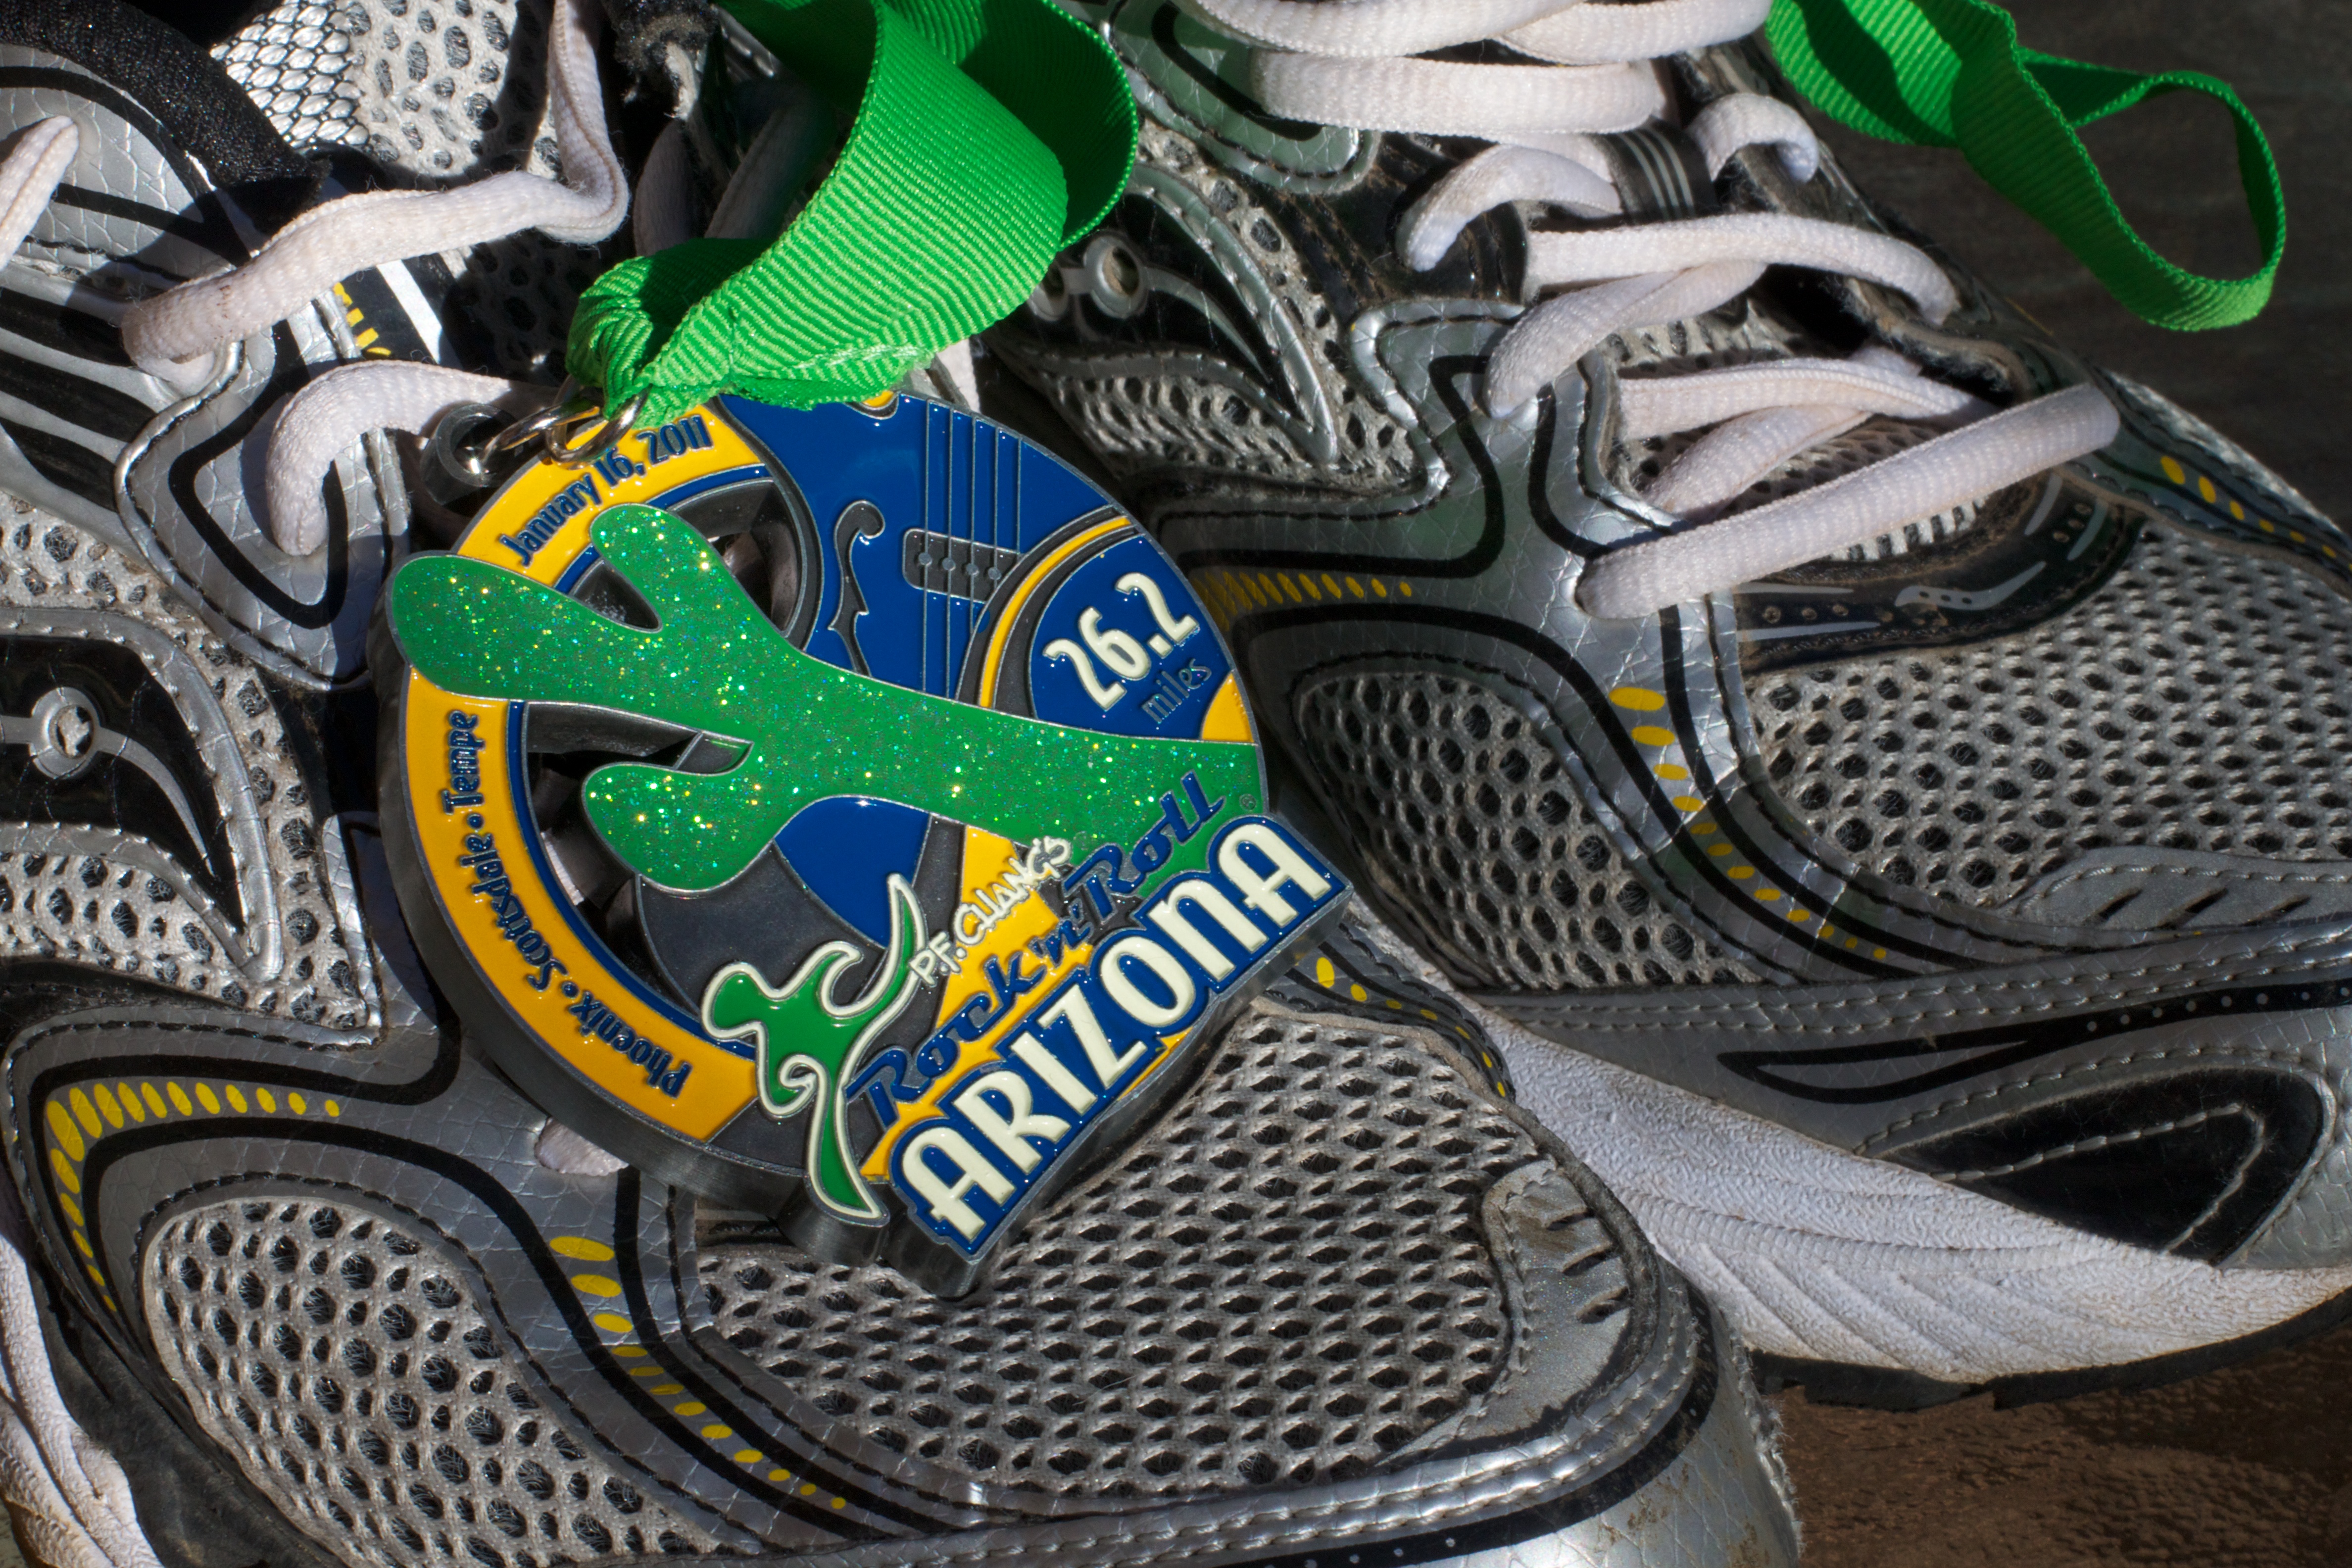
shoe, running, black, sneakers, footwear, 2011365